TsUM Kyiv

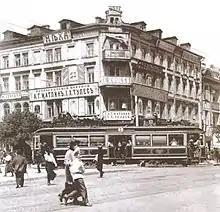
A building prior to TsUM in 1916

Kyiv's main department store opened its doors to visitors on May 1, 1939. The building was designed in Art Deco style. The department store had seven floors, high ceilings, marble stairs, and an elevator. TsUM Kyiv had operated until the beginning of the 1941 occupation during World War II.